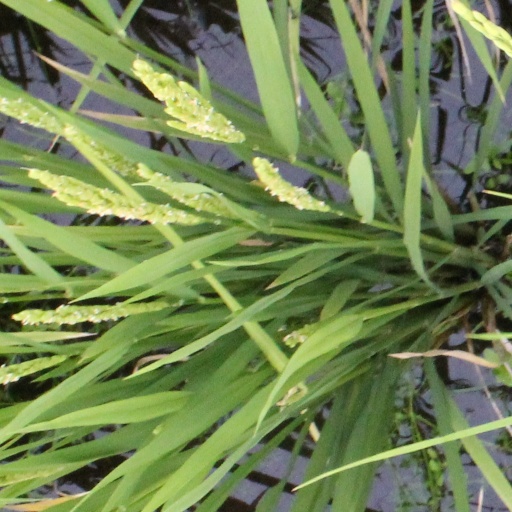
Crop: rice